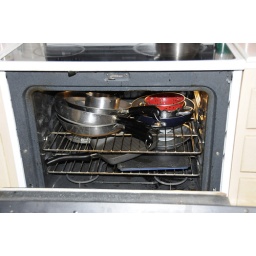
stove, dirty and full of pots and pans. No cooking is taking place in this oven.